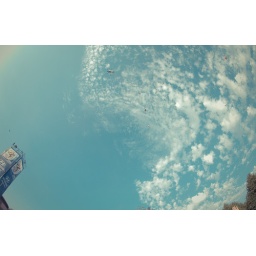
The chopper in the sky is dropping orange flowers ;-)